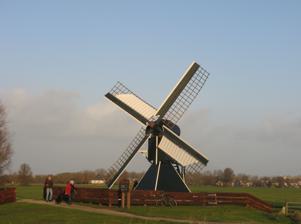
Building: Terpensmole, IJlst
Country: Netherlands
Year built: 2011
Drainage mill in Friesland, Netherlands Terpensmole, IJlst Terpensmole in 2011 Origin Mill name Terpensmole Mill location IJlst, near De Rat Coordinates 53°17′56.9″N 5°50′59″E / 53.299139°N 5.84972°E / 53.299139; 5.84972 Operator(s) Stichting De Fryske Mole Year built 1982, moved to current location in 2011 Information Purpose Drainage mill Type Hollow post Roundhouse storeys Single storey roundhouse No. of sails Four sails Type of sails Common sails Windshaft Wood Winding Tailpole and winch Type of pump Archimedes' screw The Terpensmole is a drainage mill in IJlst (West Frisian: Drylts), Friesland, Netherlands. It was moved from its earlier location in Sneek in 2011 where it was known as the Himmole . The mill is listed as a Rijksmonument , number 22914. It is fully functional and can be used to help drain the adjacent polder . History The original windmill was built in the eighteenth century and located near Grou and called Minne Finne . The mill was moved to Sneek in 1982 and renamed Himmole , though the Minne Finne was in such a bad state of repair that its relocation was in fact a reconstruction with no or very few parts of the original windmill being reused. The new mill was also quite a bit larger than the old mill. The mill was built here as compensation for the loss of the windmill ' t Op of Oppenhuizen (part of Sneek) that was moved to Koudum . The new location near Sneek deteriorated from growing trees, nearby buildings and a new road. In 2011 the windmill was moved again, this time to IJlst, only 300 metres from timber windmill De Rat . This is the location where the first Terpensmole was built some time before 1832 and stood into the twentieth century, so the moved mill has been given this historic name. Description Mill and miller in November 2011 For an explanation of the various items of machinery, see Mill machinery . The Terpensmole is what the Dutch describe as a "spinnenkop".  It is a small hollow post mill winded by a winch. The four common sails have a span of 12 metres (39 ft 4 in) and are carried on a wooden windshaft . Gears and the upright shaft bring the windpower to the Archimedes' screw which is 0.88 metres (2 ft 11 in) in diameter and can lift 140 litres (31 imp gal) of water per revolution. Public access The mill is situated right next to a bicycle path and open to the public by appointment. References